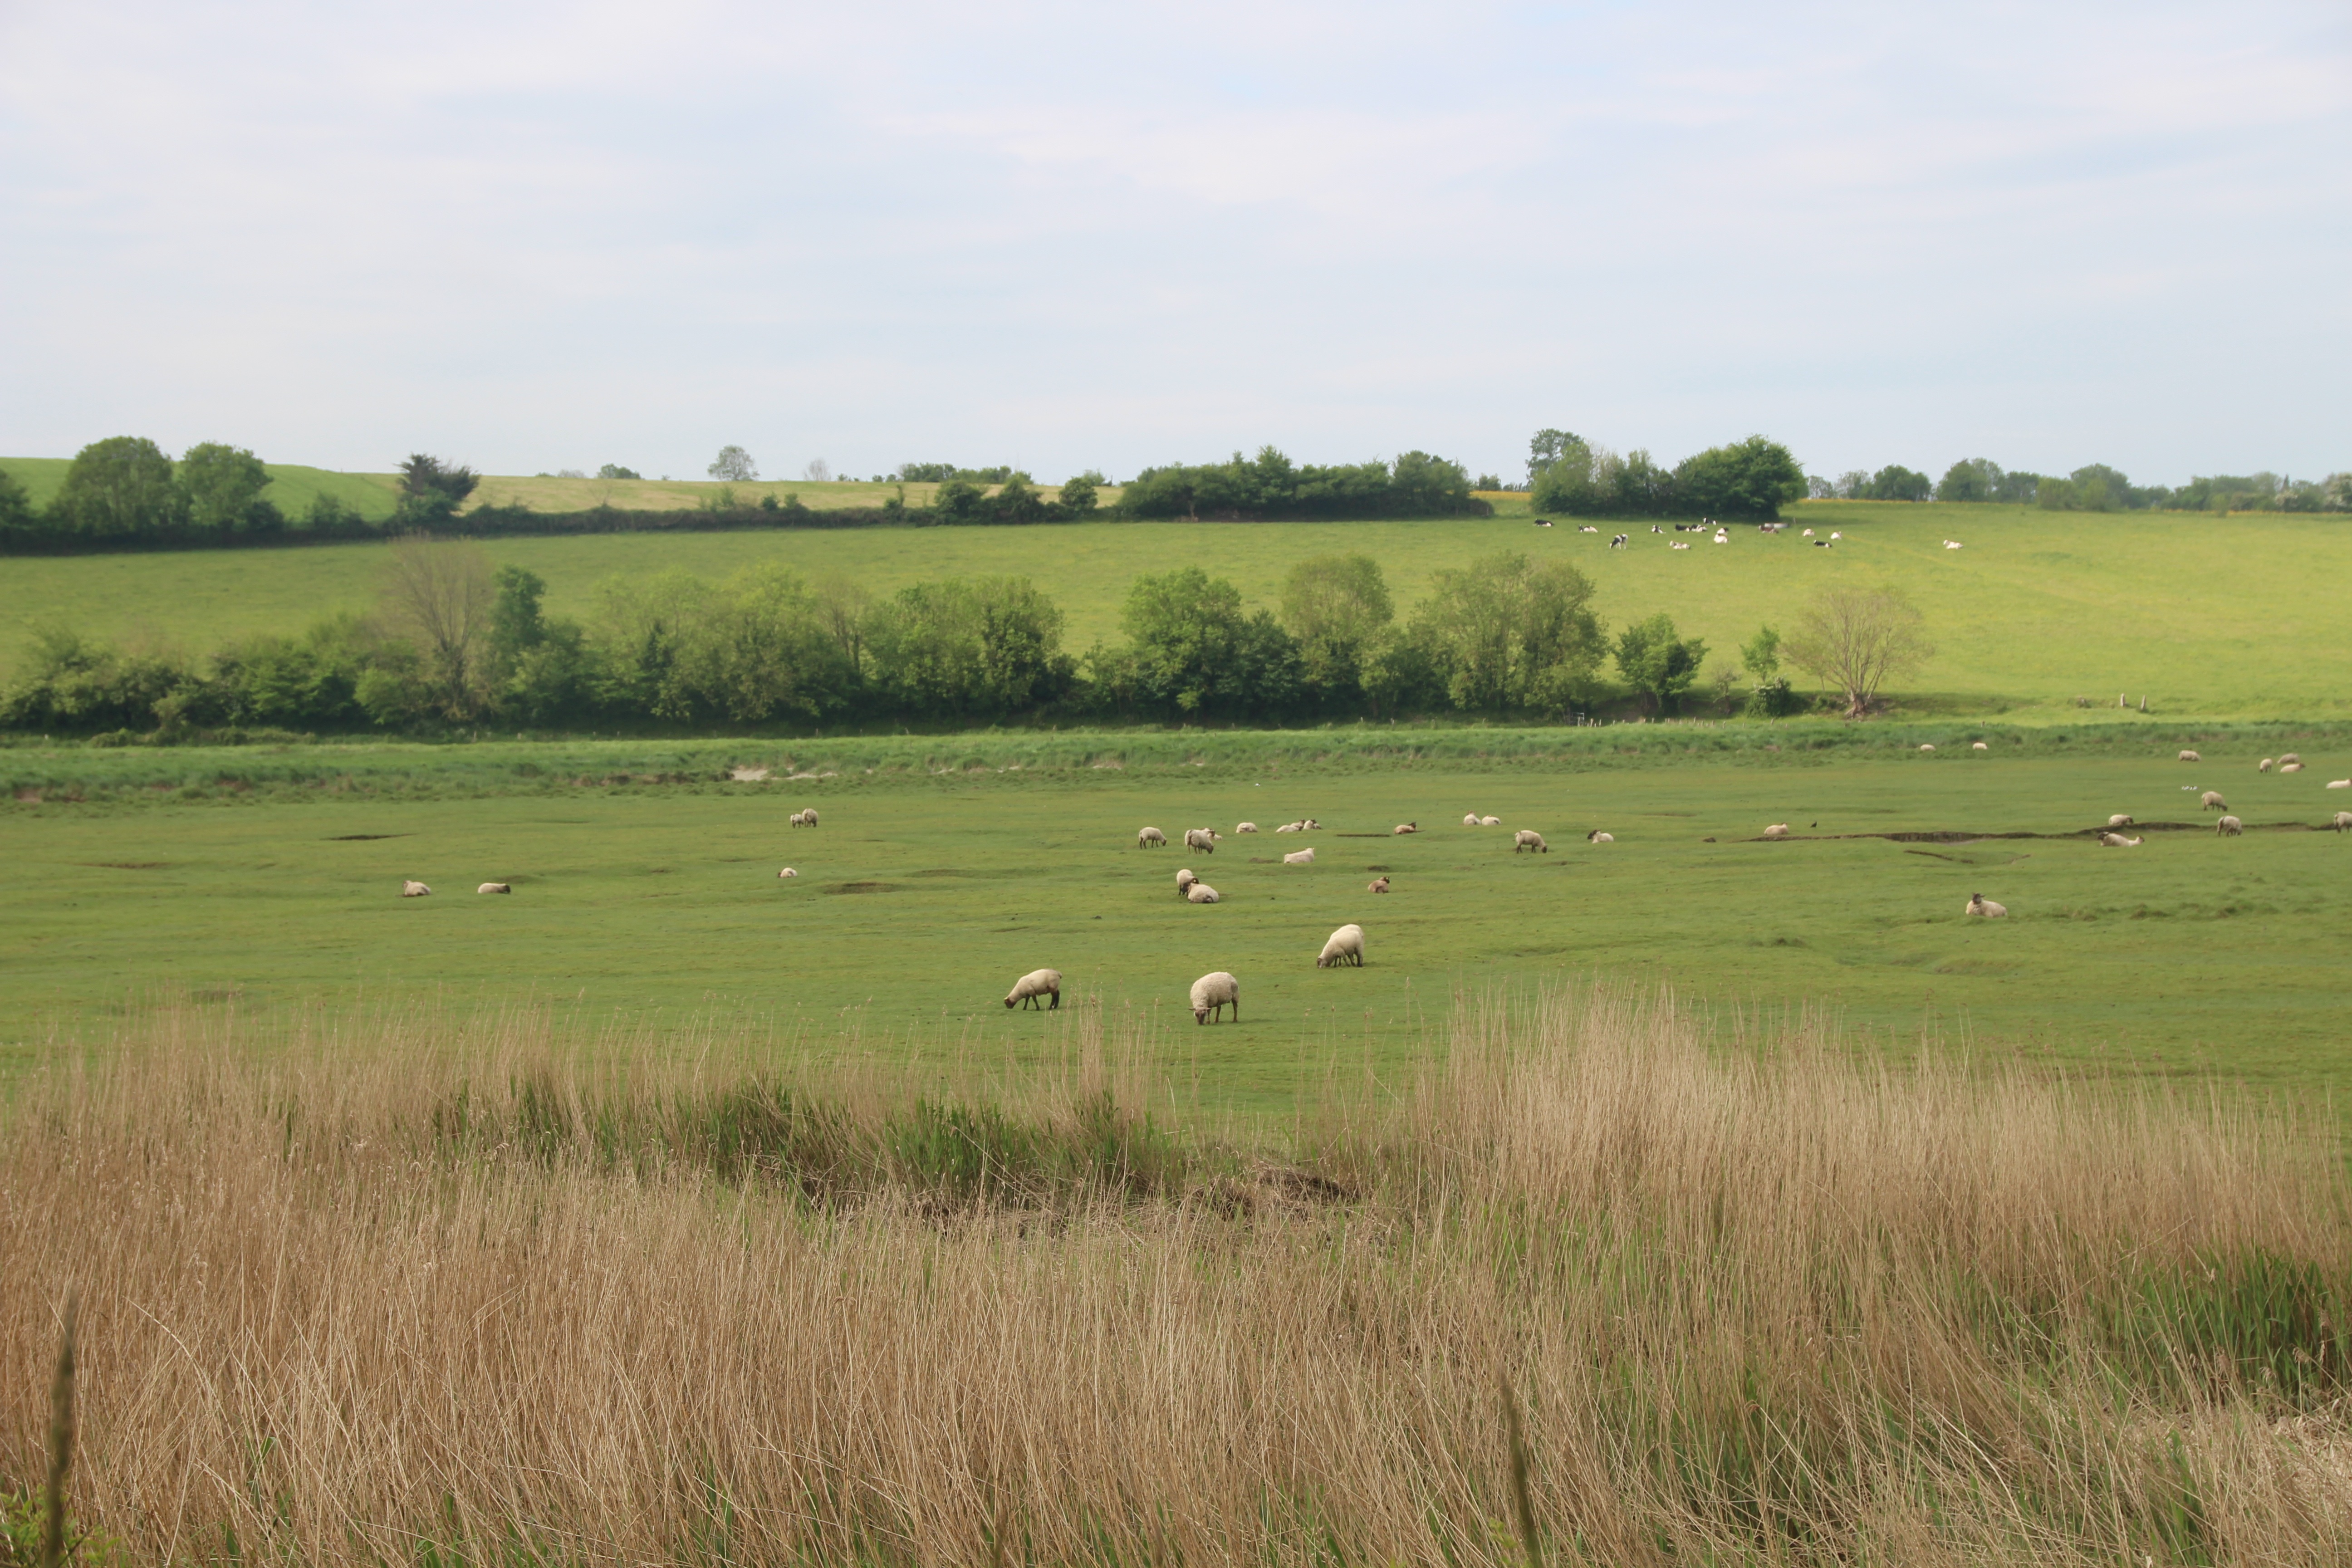
landscape, nature, grass, marsh, field, farm, meadow, prairie, hill, wildlife, green, pasture, grazing, sheep, agriculture, wool, savanna, plain, lamb, polder, grassland, animals, wetland, habitat, ecosystem, breeding, steppe, salt marsh, rural area, paddy field, natural environment, grass family, ecoregion